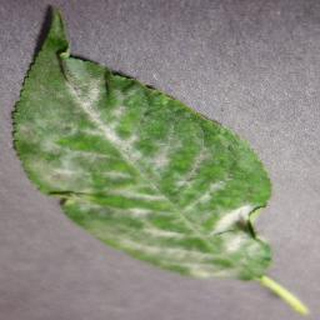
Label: cherry_powdery_mildew